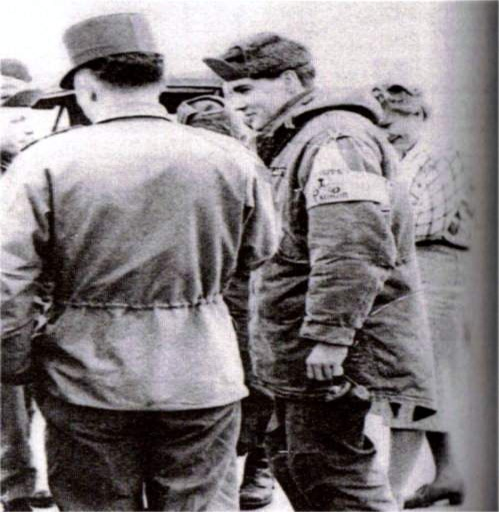
blues artist at the end with other soldiers .